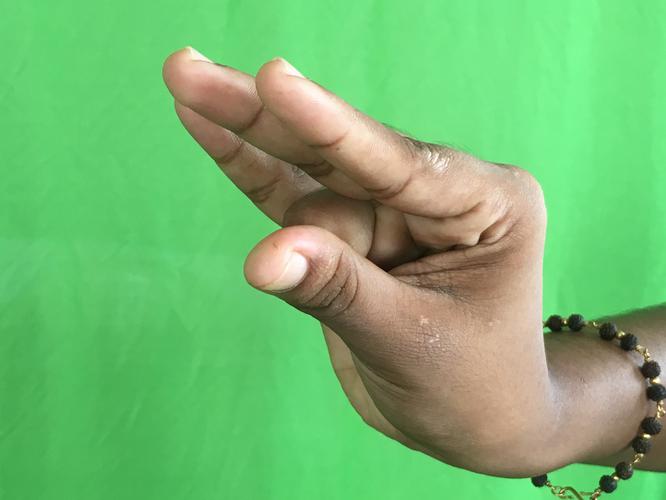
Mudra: Kangulam
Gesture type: single_hand